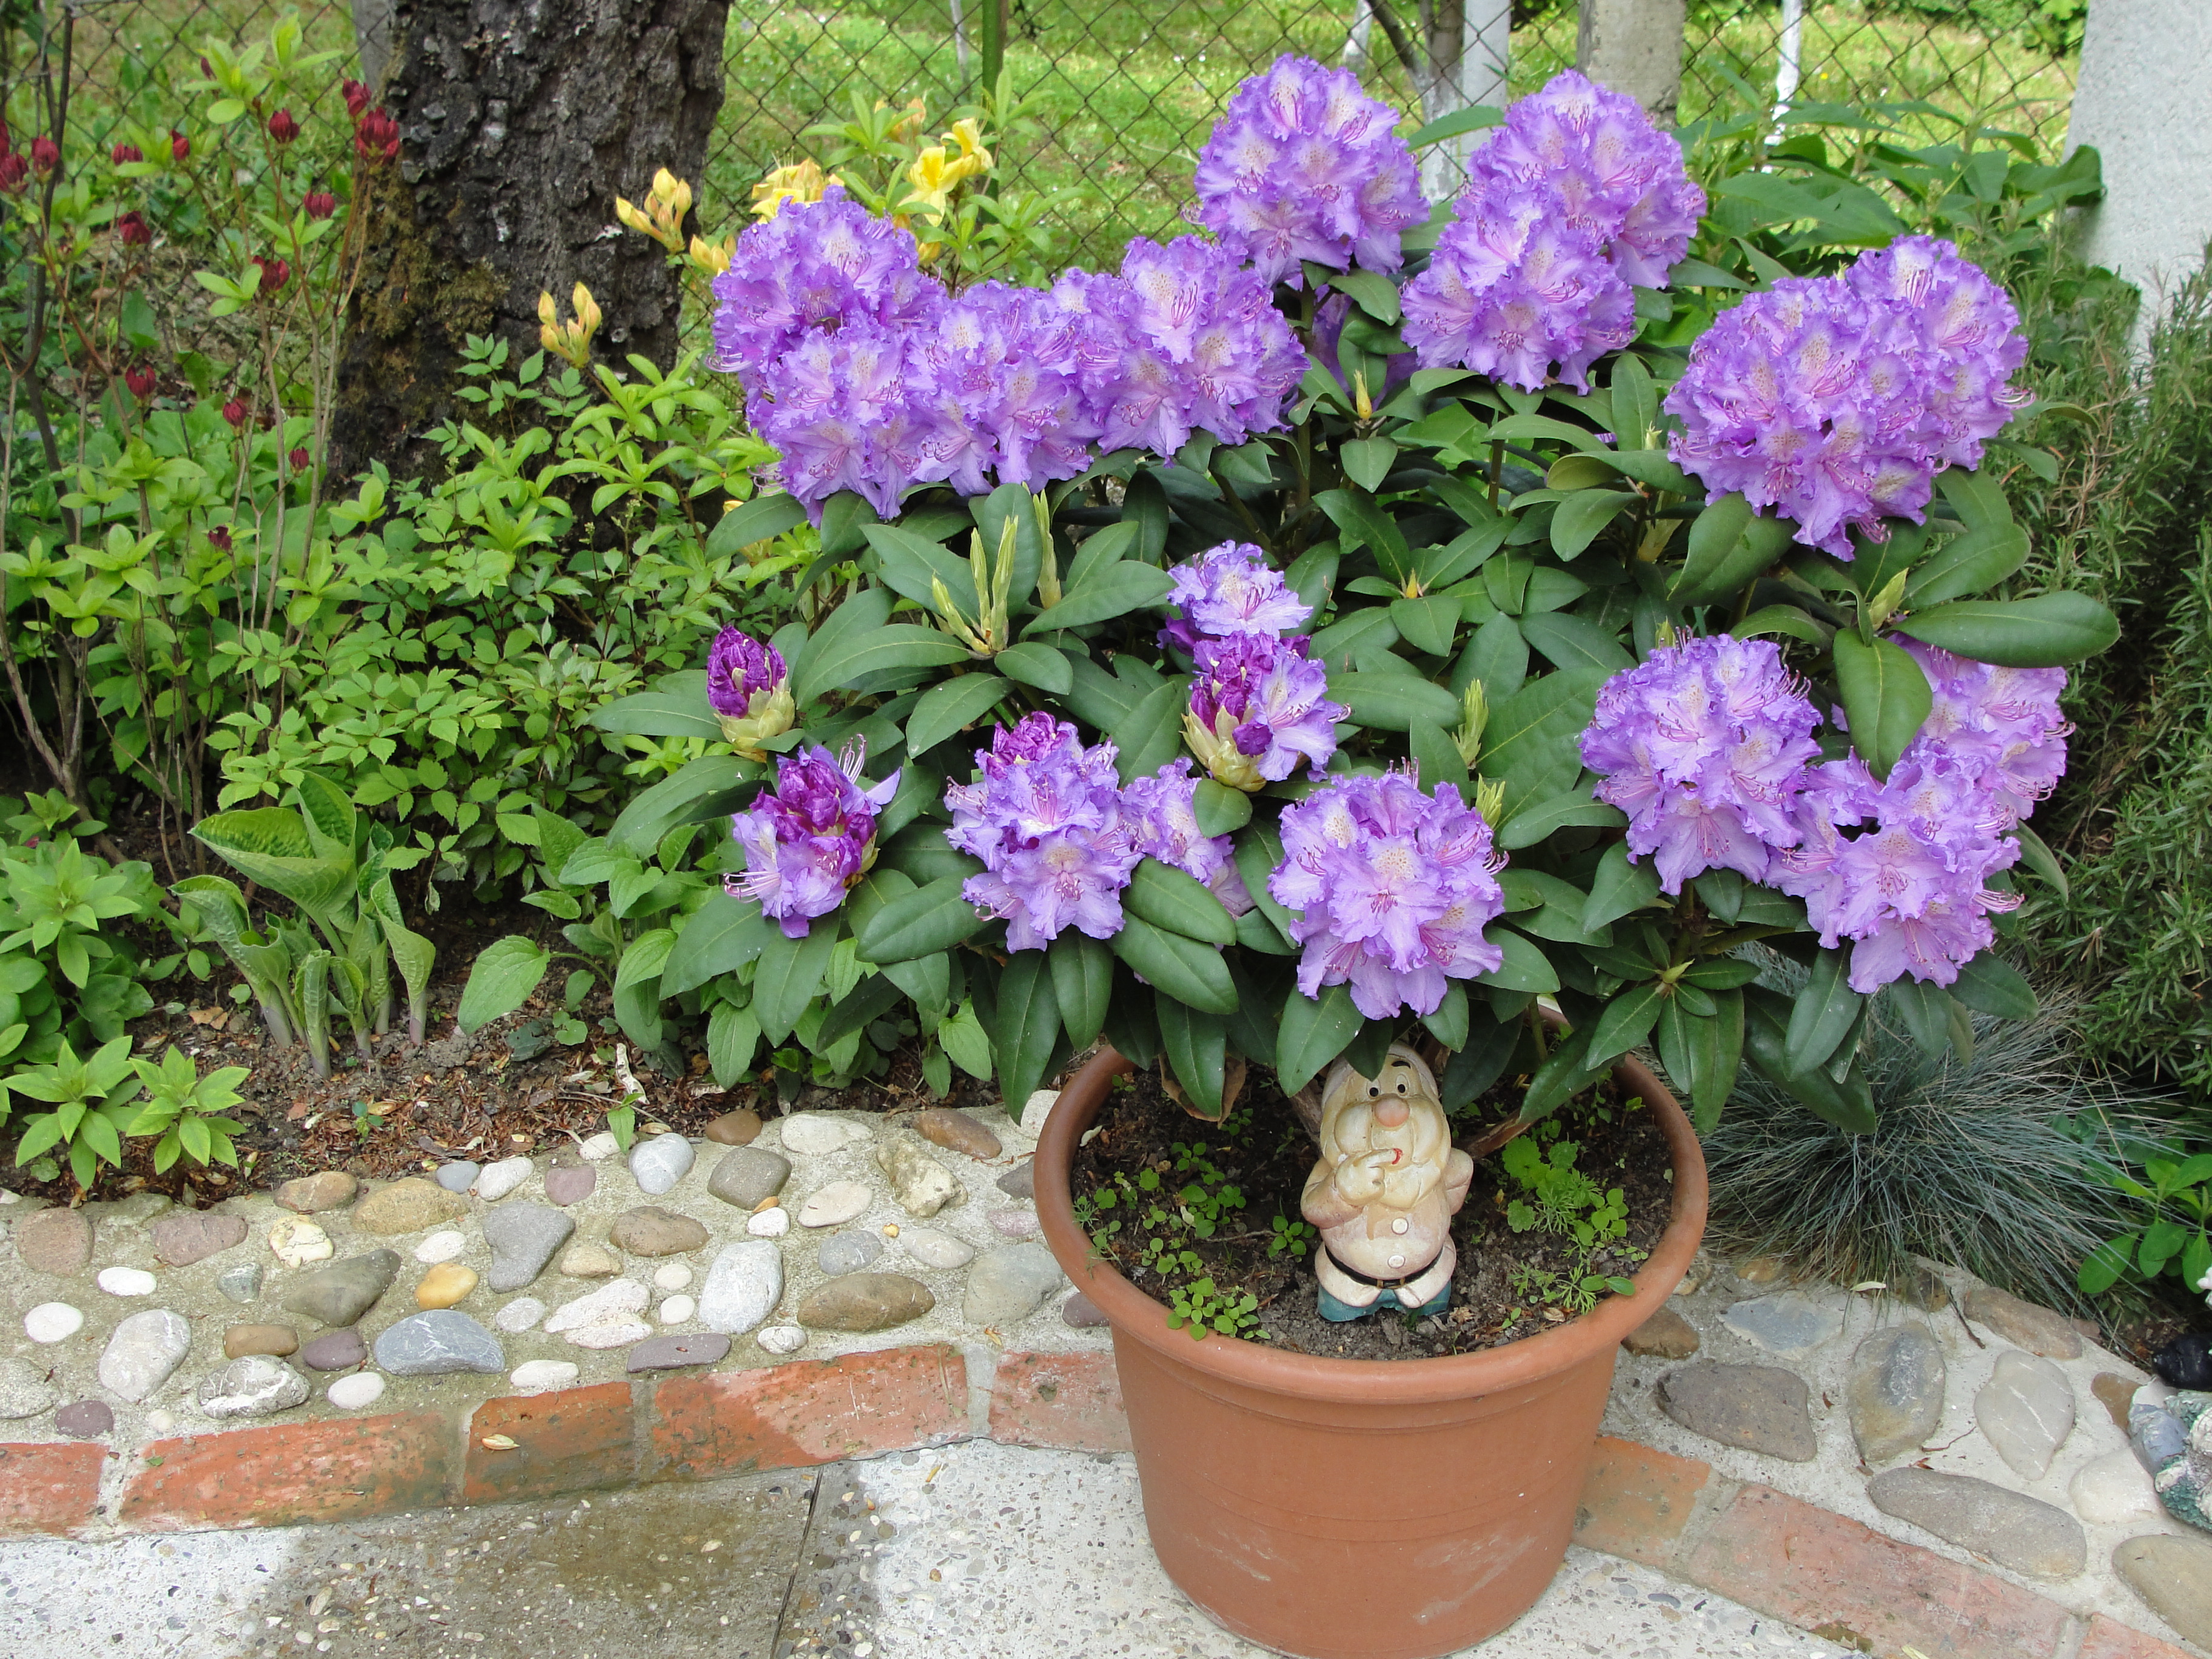
flower, plant, flowering plant, flowerpot, shrub, annual plant, herbaceous plant, houseplant, rhododendron